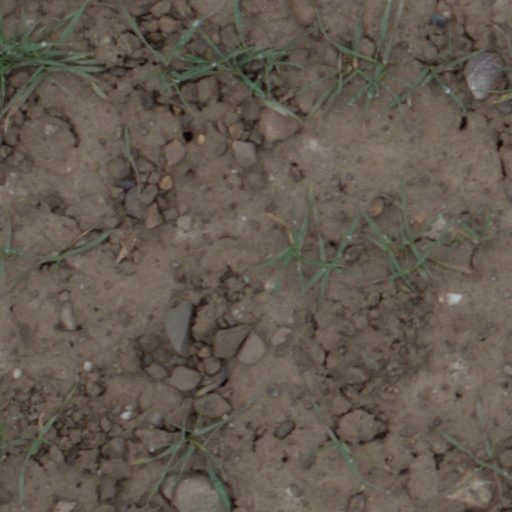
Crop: wheat